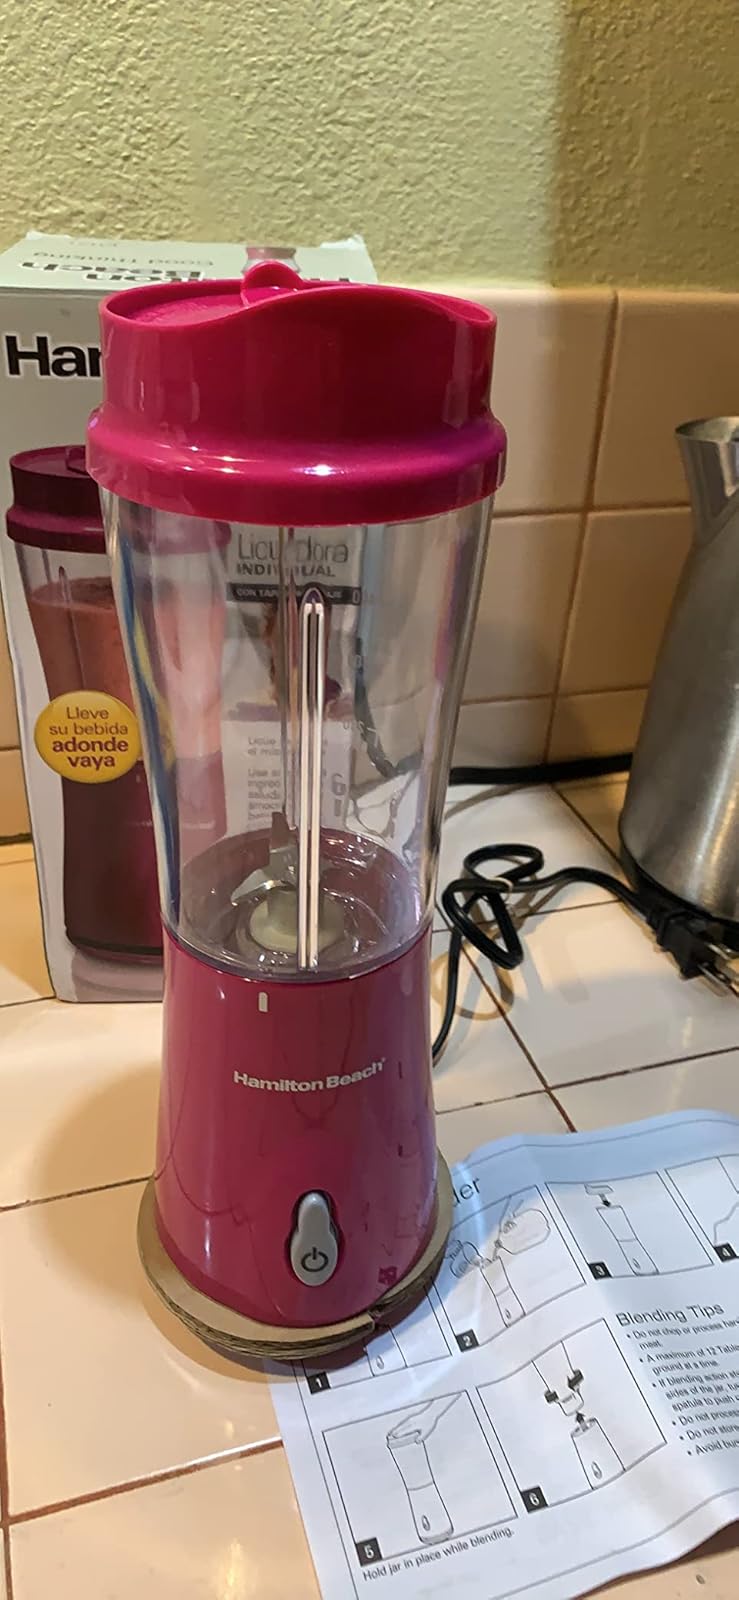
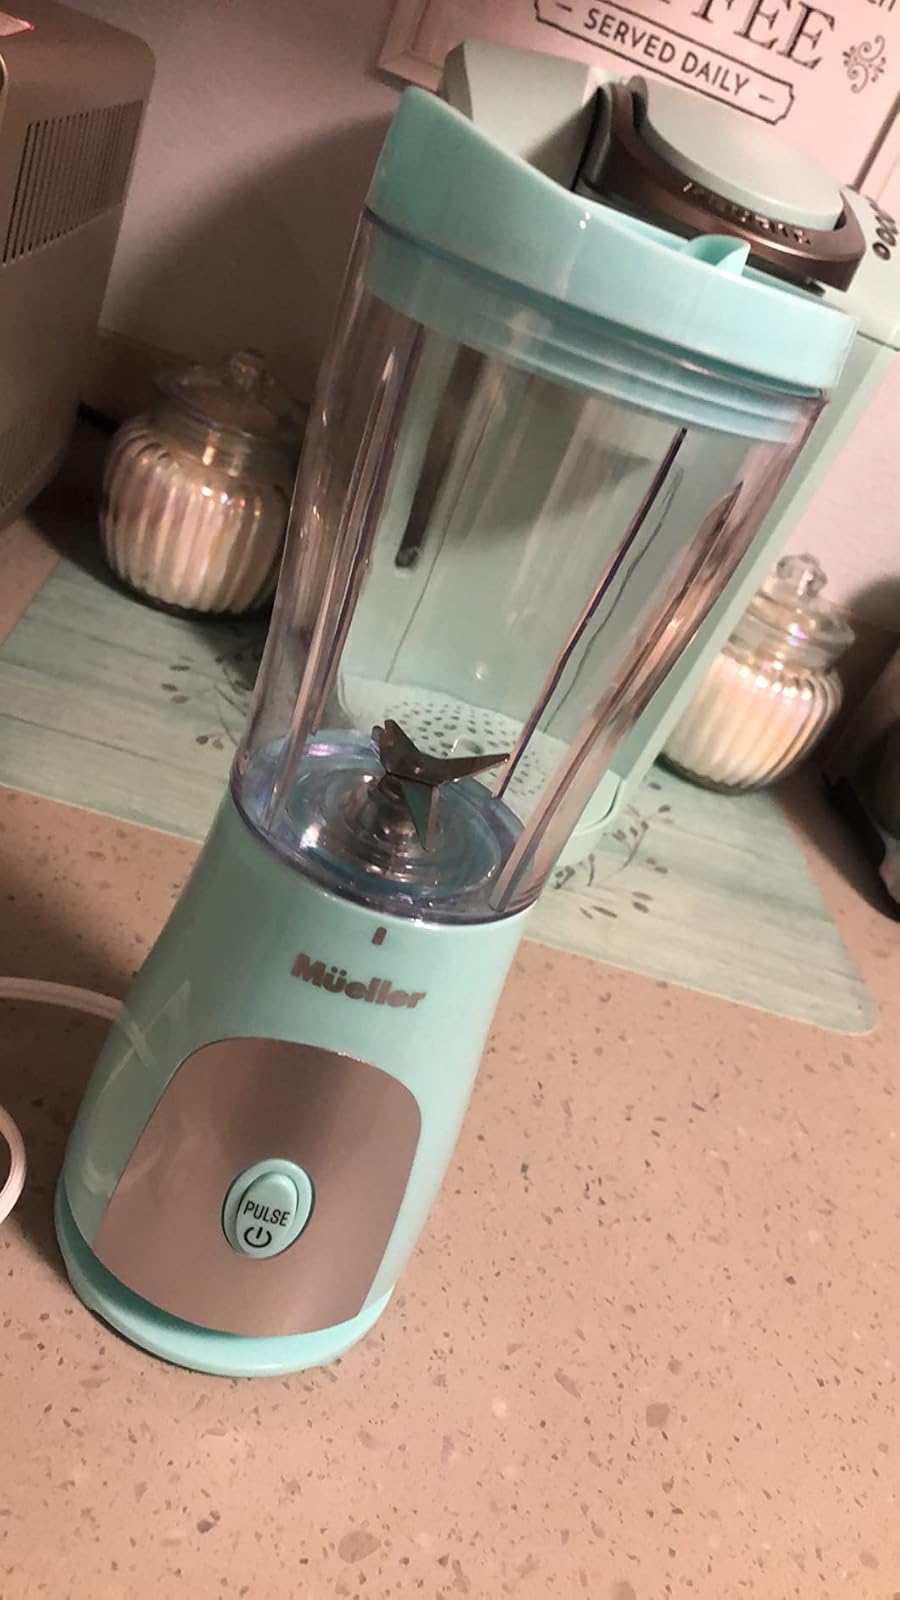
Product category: items_blender
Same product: no